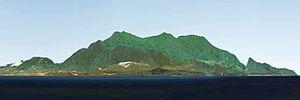
Wawonii ou Wowoni, en indonésien Pulau Wawonii et Pulau Wowoni, est une île d'Indonésie située dans la mer de Banda, au large de la péninsule sud-est de Sulawesi.